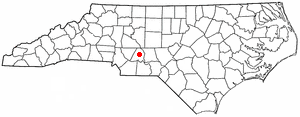
La ville d’Albemarle est le siège du comté de Stanly, situé dans l’État de Caroline du Nord, aux États-Unis. Sa population s’élevait à 15 903 habitants lors du recensement de 2010, estimée à 15 977 habitants en 2017.